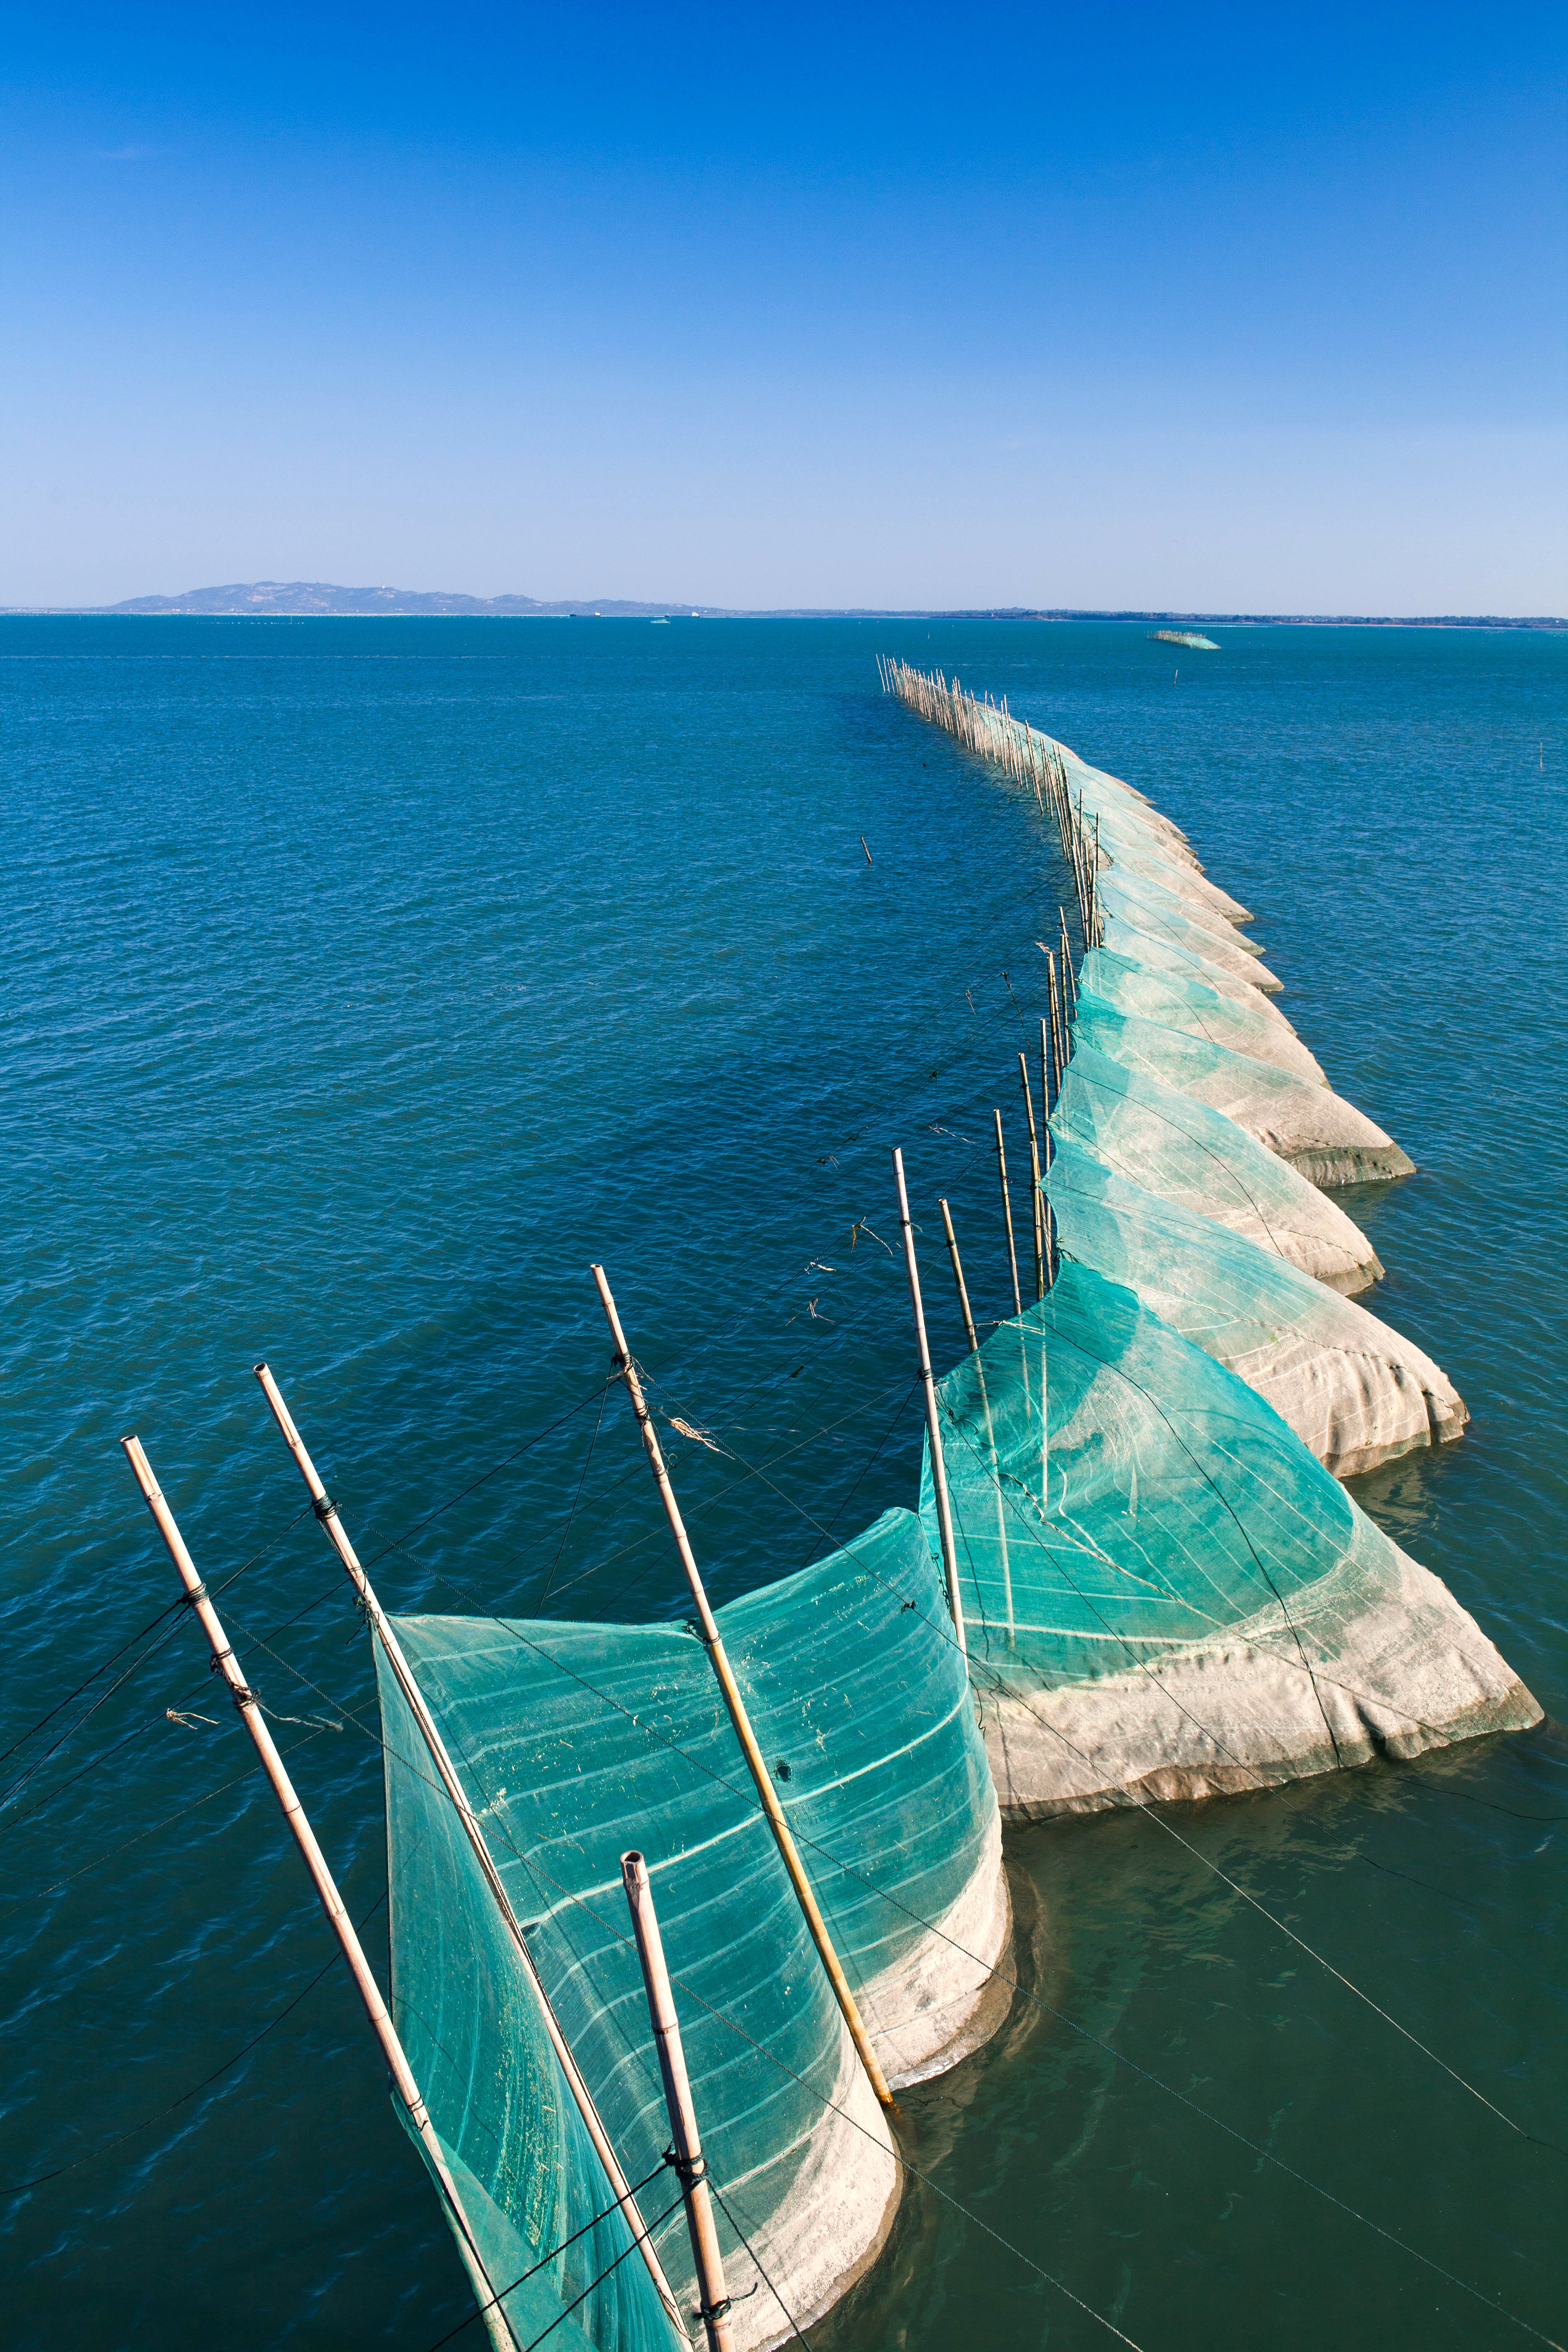
sea, coast, water, ocean, horizon, boat, shore, wave, vehicle, bay, body of water, blue sky, watercraft, cape, the sea, fishing nets, wind wave